Neferirkare Kakai

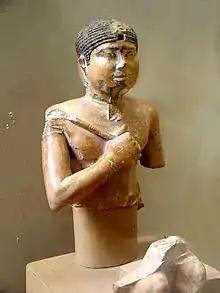
Statue of Neferefre, Neferirkare's eldest son, discovered in his mortuary temple by Paule Posener-Kriéger

Manetho's "Aegyptiaca" assigns Neferirkare a reign of 20 years, but the archaeological evidence now suggests that this is an overestimate. First, the damaged Palermo Stone preserves "the year of the 5th cattle count" for Neferirkare's time on the throne. The cattle count was an important event aimed at evaluating the amount of taxes to be levied on the population. By the reign of Neferirkare, this involved counting cattle, oxen and small livestock. This event is believed to have been biennial during the Old Kingdom period, that is occurring once every two years, meaning that Neferirkare reigned at least ten years. Given the shape of the Palermo stone, this record must correspond to his final year or be close to it, so that he ruled no more than eleven years. This is further substantiated by two cursive inscriptions left by masons on stone blocks from the pyramids of Khentkaus II and Neferirkare, both of which also date to Neferirkare's fifth cattle count, its highest known regnal year. Finally, Verner has pointed out that a 20-year-long reign would be difficult to reconcile with the unfinished state of his pyramid in Abusir.